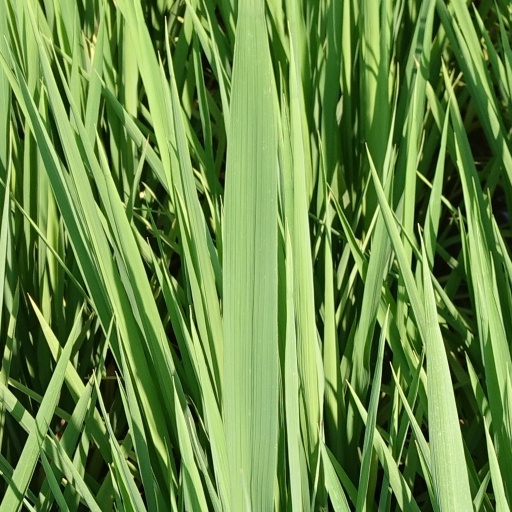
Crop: rice